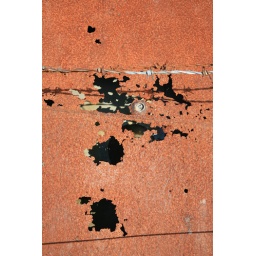
The underneath of steel boat that will never take to the water again.